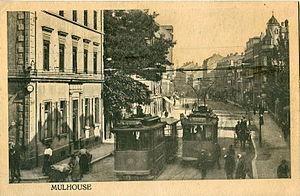
Carte postale éditée par MT, n°77
L'ancien tramway de Mulhouse est un réseau de tramway urbain et suburbain qui a fonctionné dans la ville de Mulhouse entre 1882 et 1956.
La Société des tramways de Mulhouse est créée en 1922 pour exploiter un réseau de tramways urbains dans la ville de Mulhouse. elle reprend les actifs de la société d'origine suisse Tramway Mülhausen Aktien Gesellschaft fondée en 1882, qui avait développé un réseau de lignes à voie métrique exploitées en traction à vapeur puis électrifiées.
Le tramway de Mulhouse est le réseau de tramway desservant la ville de Mulhouse et son agglomération. Mis en service le 20 mai 2006 en ce qui concerne ses deux premières lignes et le 12 décembre 2010 pour sa troisième ligne, en même temps que le Tram-train Mulhouse Vallée de la Thur qui relie Mulhouse à Thann.